Guangji Temple (Beijing)

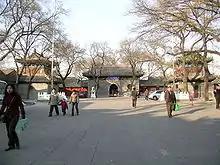
Guangji Temple

The Guangji Temple is a Buddhist temple located at inner Fuchengmen Street, Xicheng District, Beijing, China. It is also the headquarters of the Buddhist Association of China, founded by Master Xuyun, who is the father of modern Buddhism and hailed from Zhenru Temple. The current abbot is Shi Yanjue.